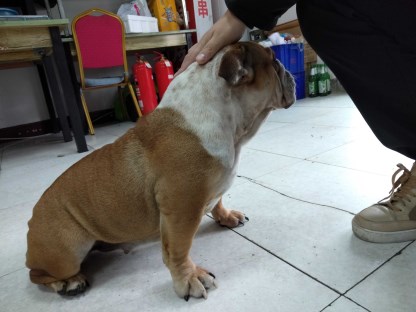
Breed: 1121-n000002-French_bulldog